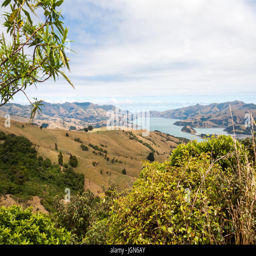
view across rolling hills to the natural harbour